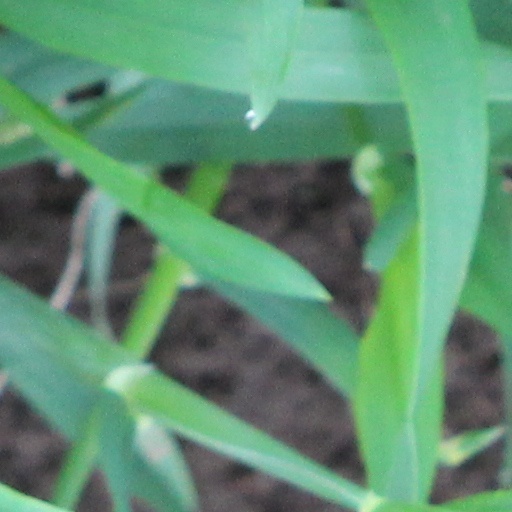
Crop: wheat